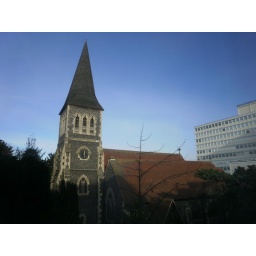
Blue skies at last in the view from my current office window - didn't last long though!